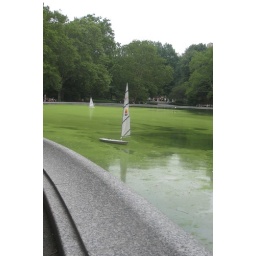
Remote-controlled boat on the lake in Central Park